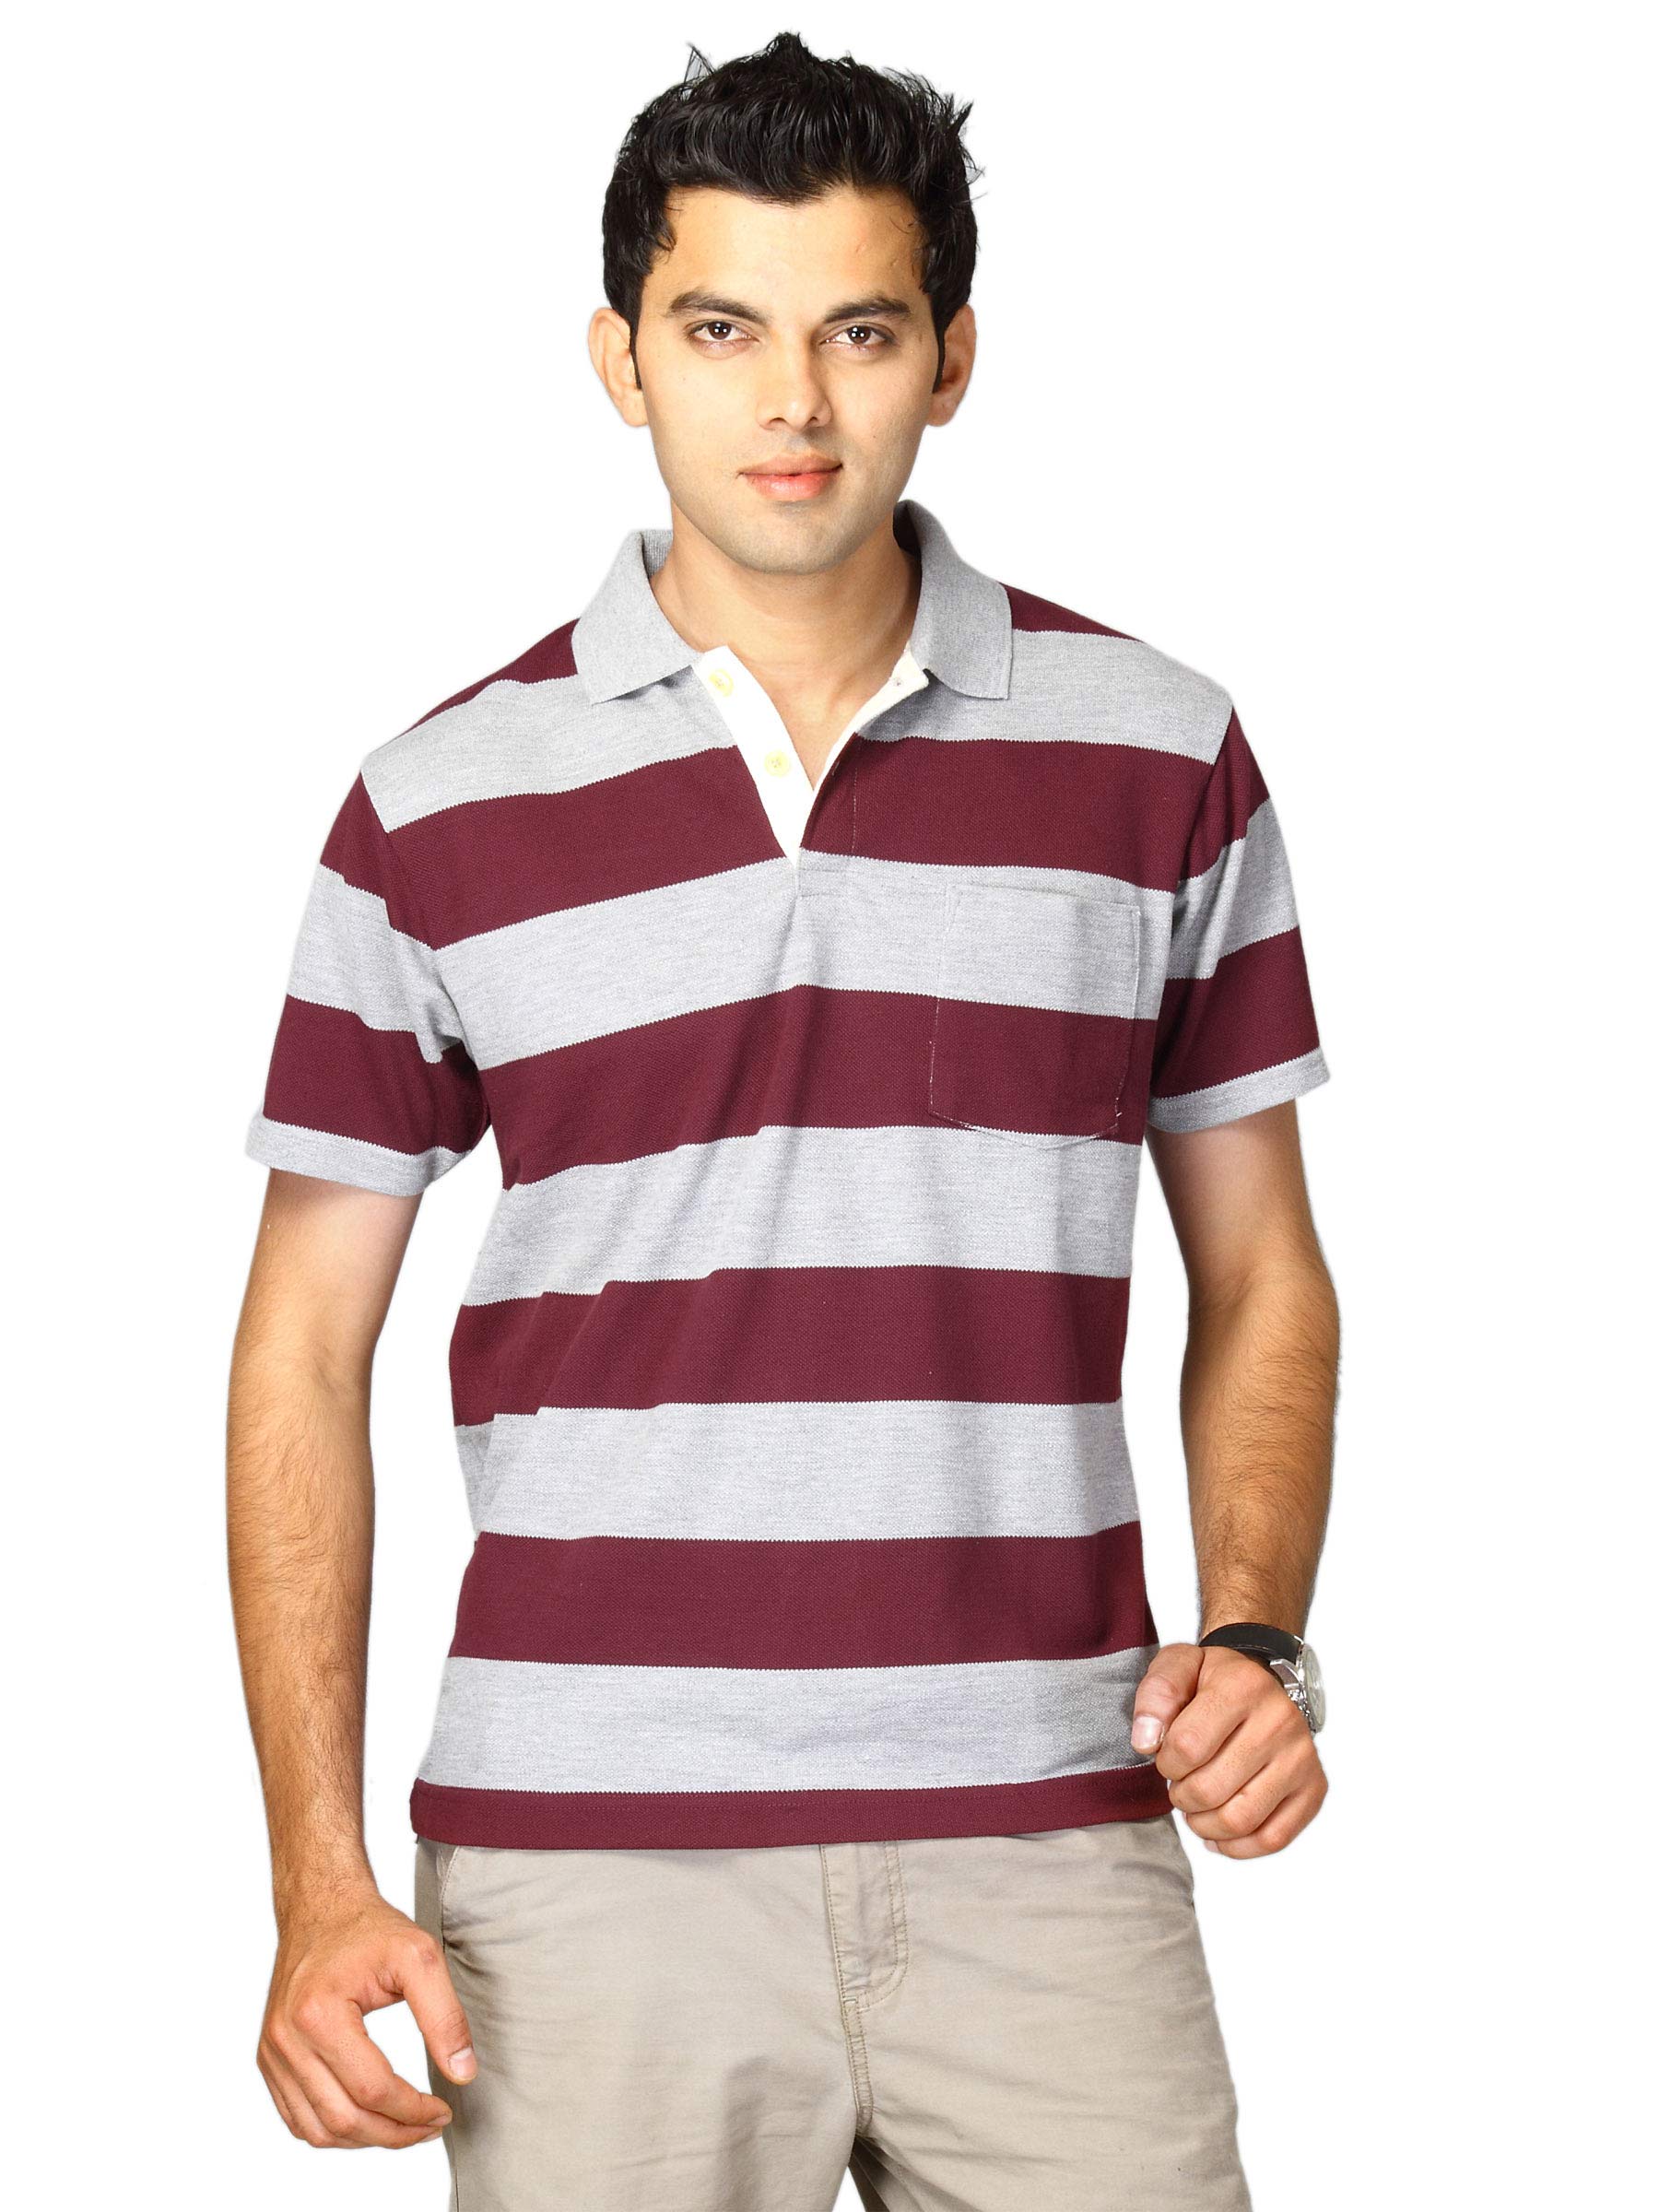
Proline Men Grey & Maroon Striped Polo T-shirt
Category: Apparel / Topwear / Tshirts
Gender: Men
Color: Grey
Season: Fall 2011
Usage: Casual